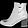
Label: Ankle boot